Carlos Alvarado Quesada

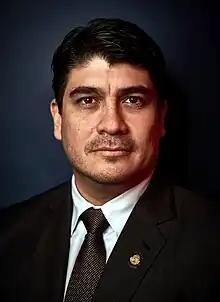
Carlos Alvarado Quesada, former President of Costa Rica

Carlos Andrés Alvarado Quesada (born 14 January 1980) is a Costa Rican politician, writer, journalist, and political scientist who served as the 48th president of Costa Rica from 8 May 2018 to 8 May 2022. A member of the Citizens' Action Party (PAC), he previously served as Minister of Labor and Social Security under President Luis Guillermo Solís.